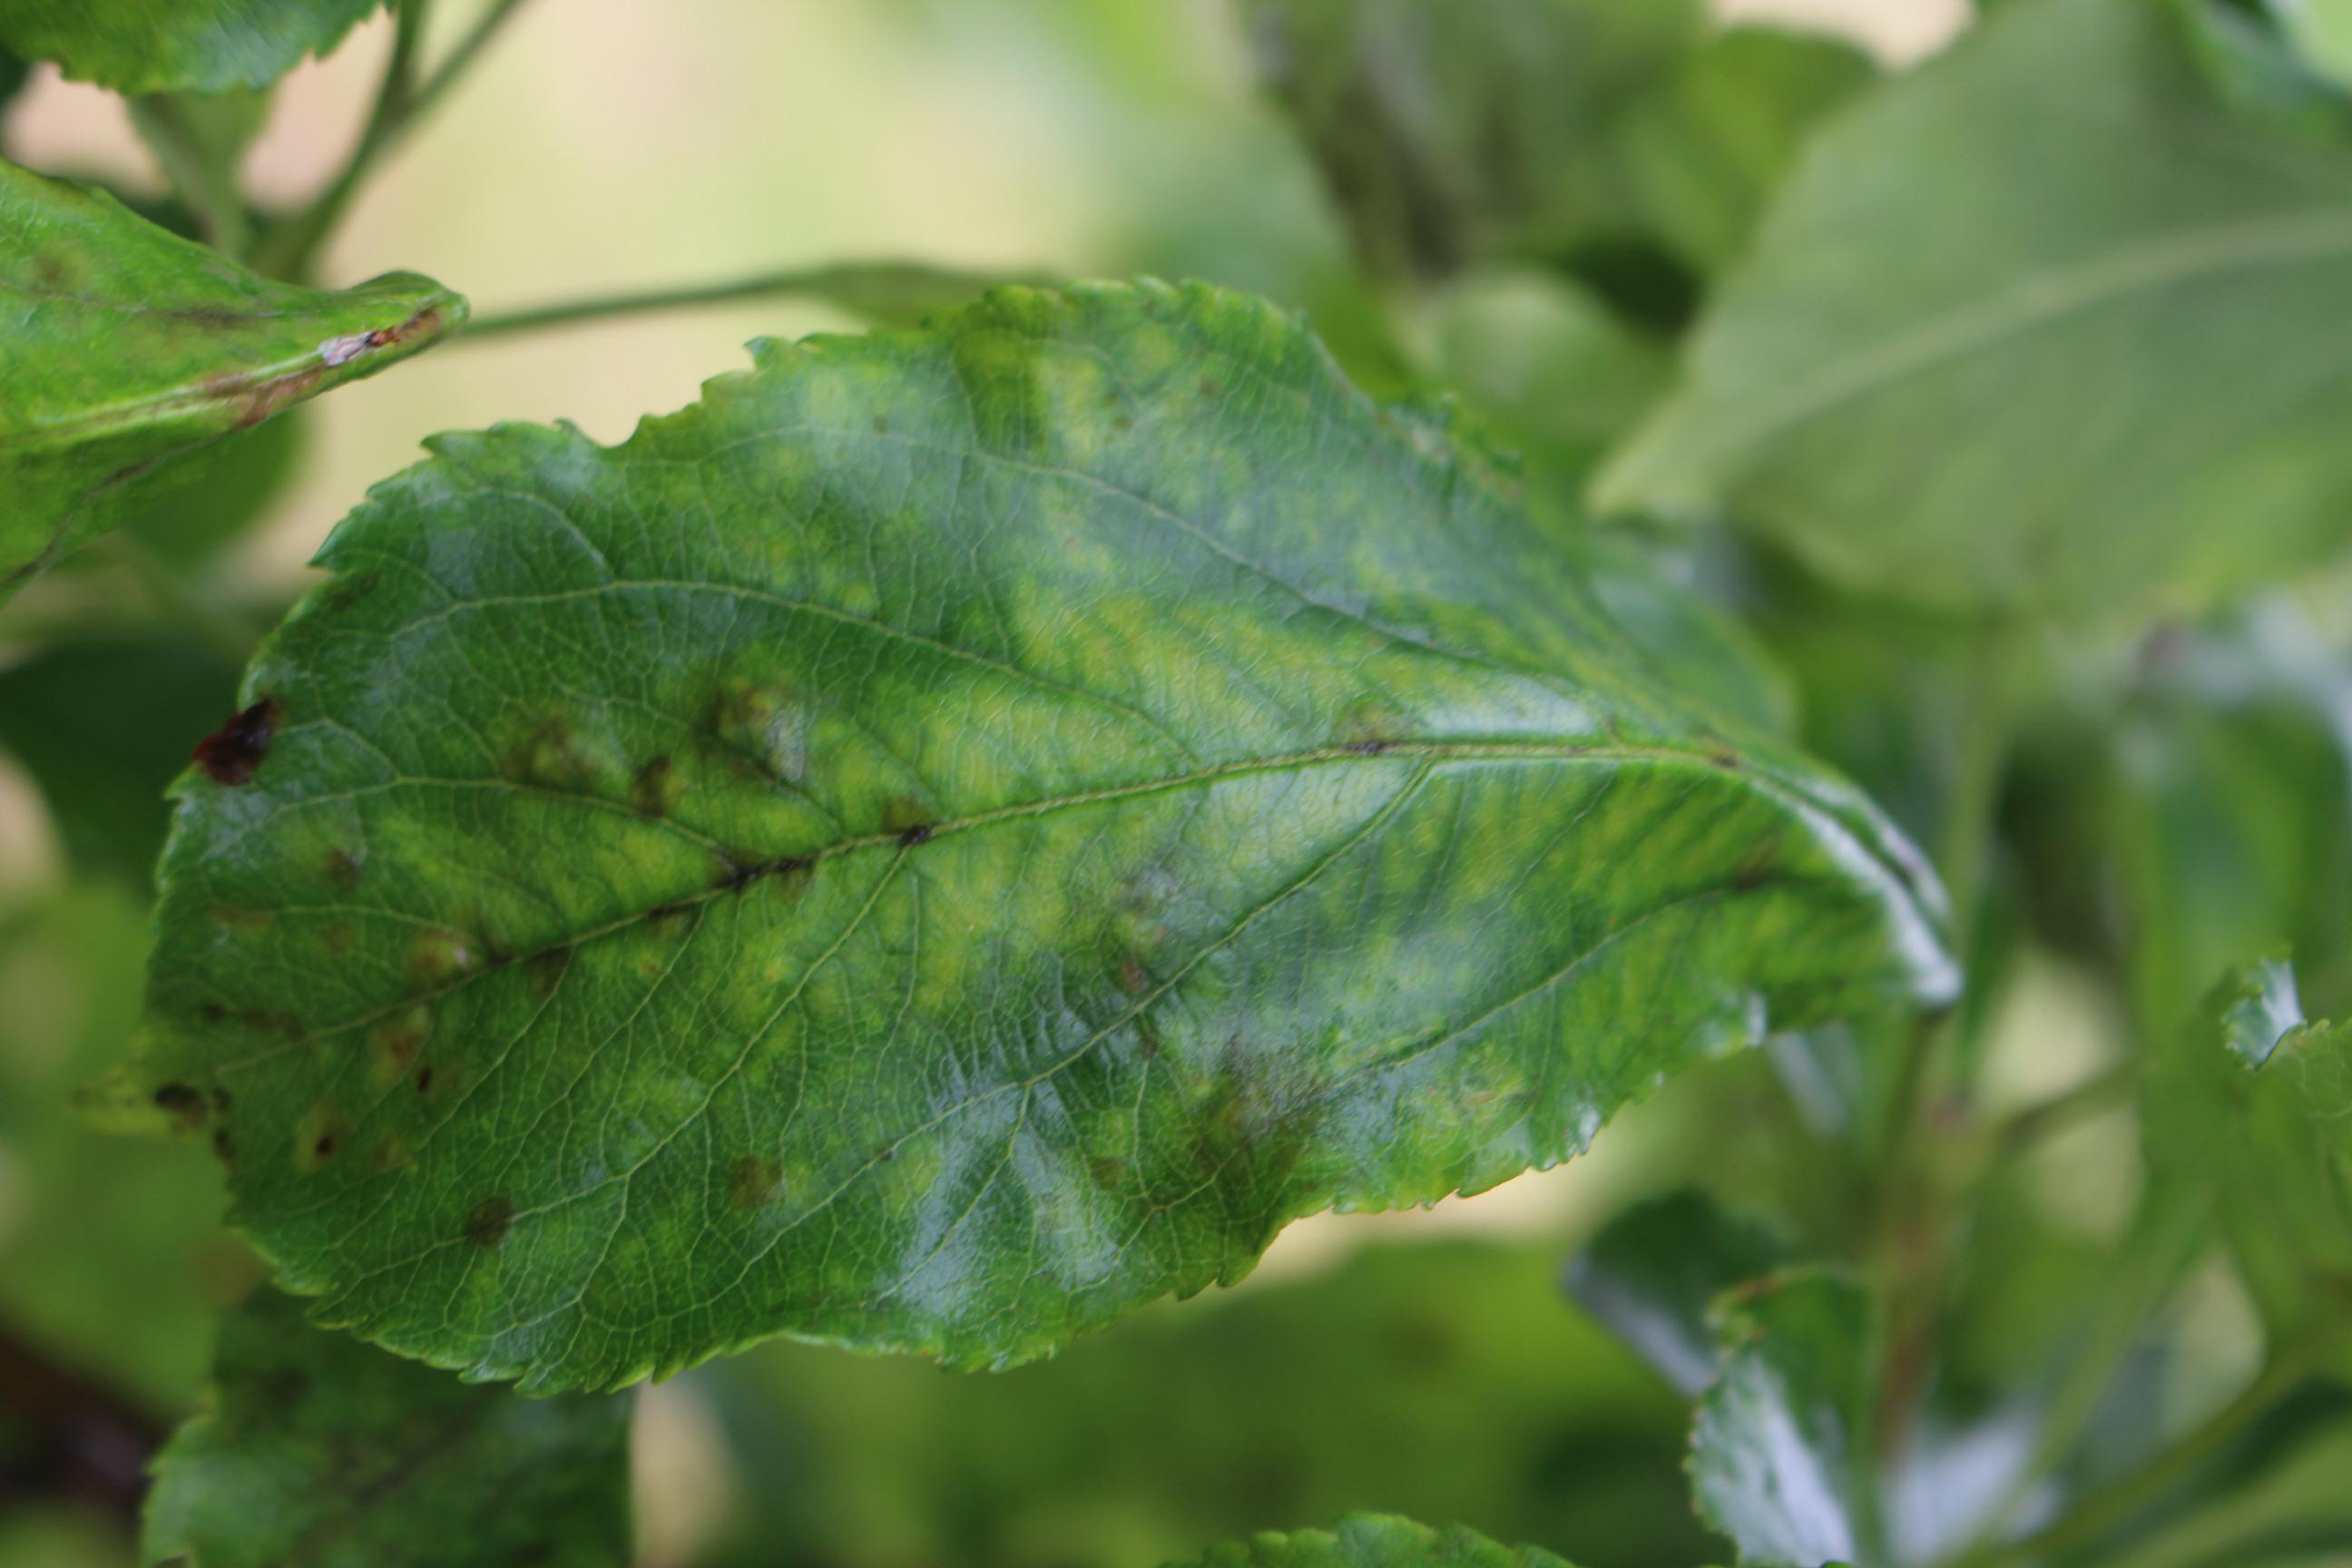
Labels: rust